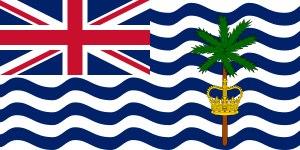
Le drapeau du territoire britannique de l'océan Indien, partie de l'archipel des Chagos placé sous l'autorité du Royaume-Uni, est atypique par rapport à ceux utilisés dans les autres territoires britanniques d'outre-mer car il s'écarte des drapeaux basés sur le Blue Ensign.